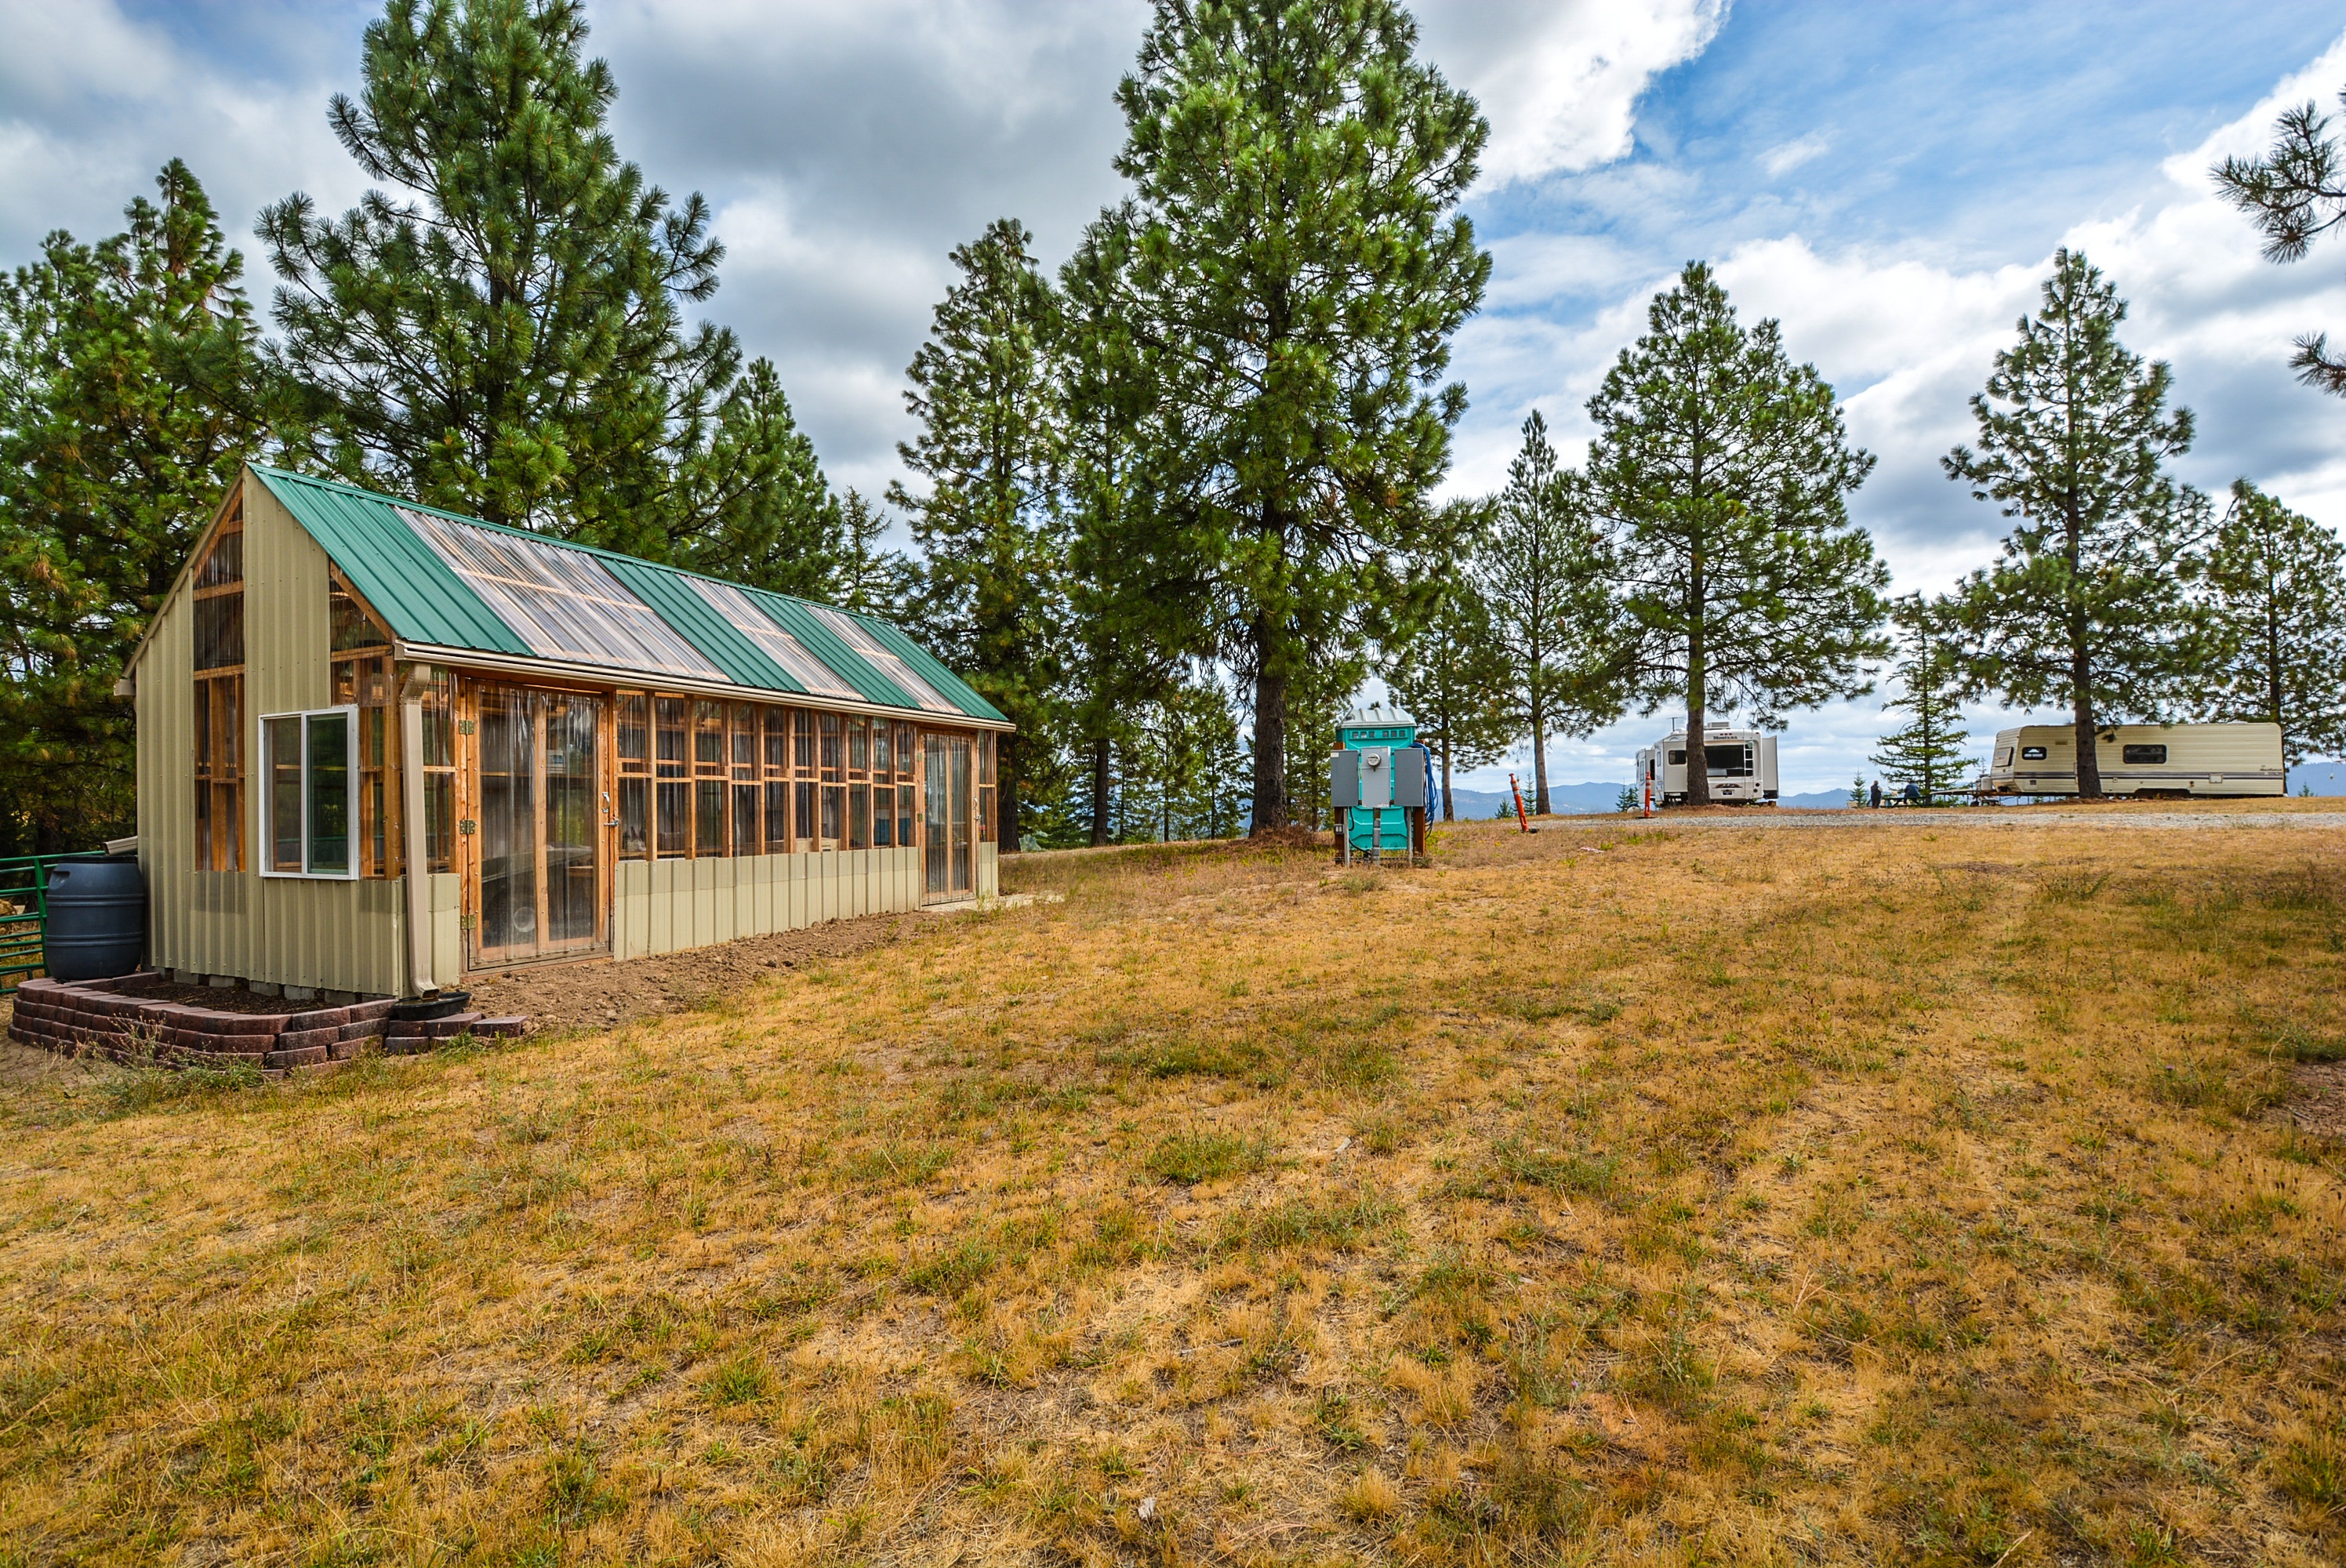
farm, lawn, countryside, home, country, vacation, hut, rural, cottage, ranch, backyard, property, greenhouse, mountains, estate, rv, real estate, rural area, campsite, residential area, recreational vehicles